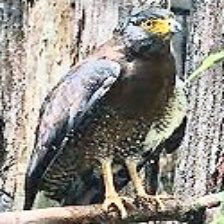
Species: CRESTED SERPENT EAGLE
Scientific name: SPILORNIS CHEELA